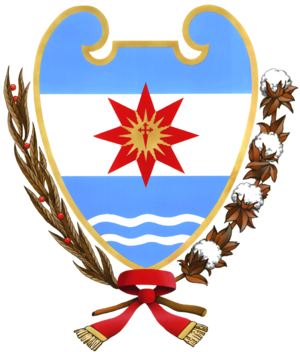
La province de Santiago del Estero est une province de l'Argentine, située dans la région du Gran Chaco, dans le centre-nord du pays. Sa capitale est la ville de Santiago del Estero. En 2010 la population recensée se montait à 896 461 habitants. En 2018 sa population était estimée à 958 000 habitants.